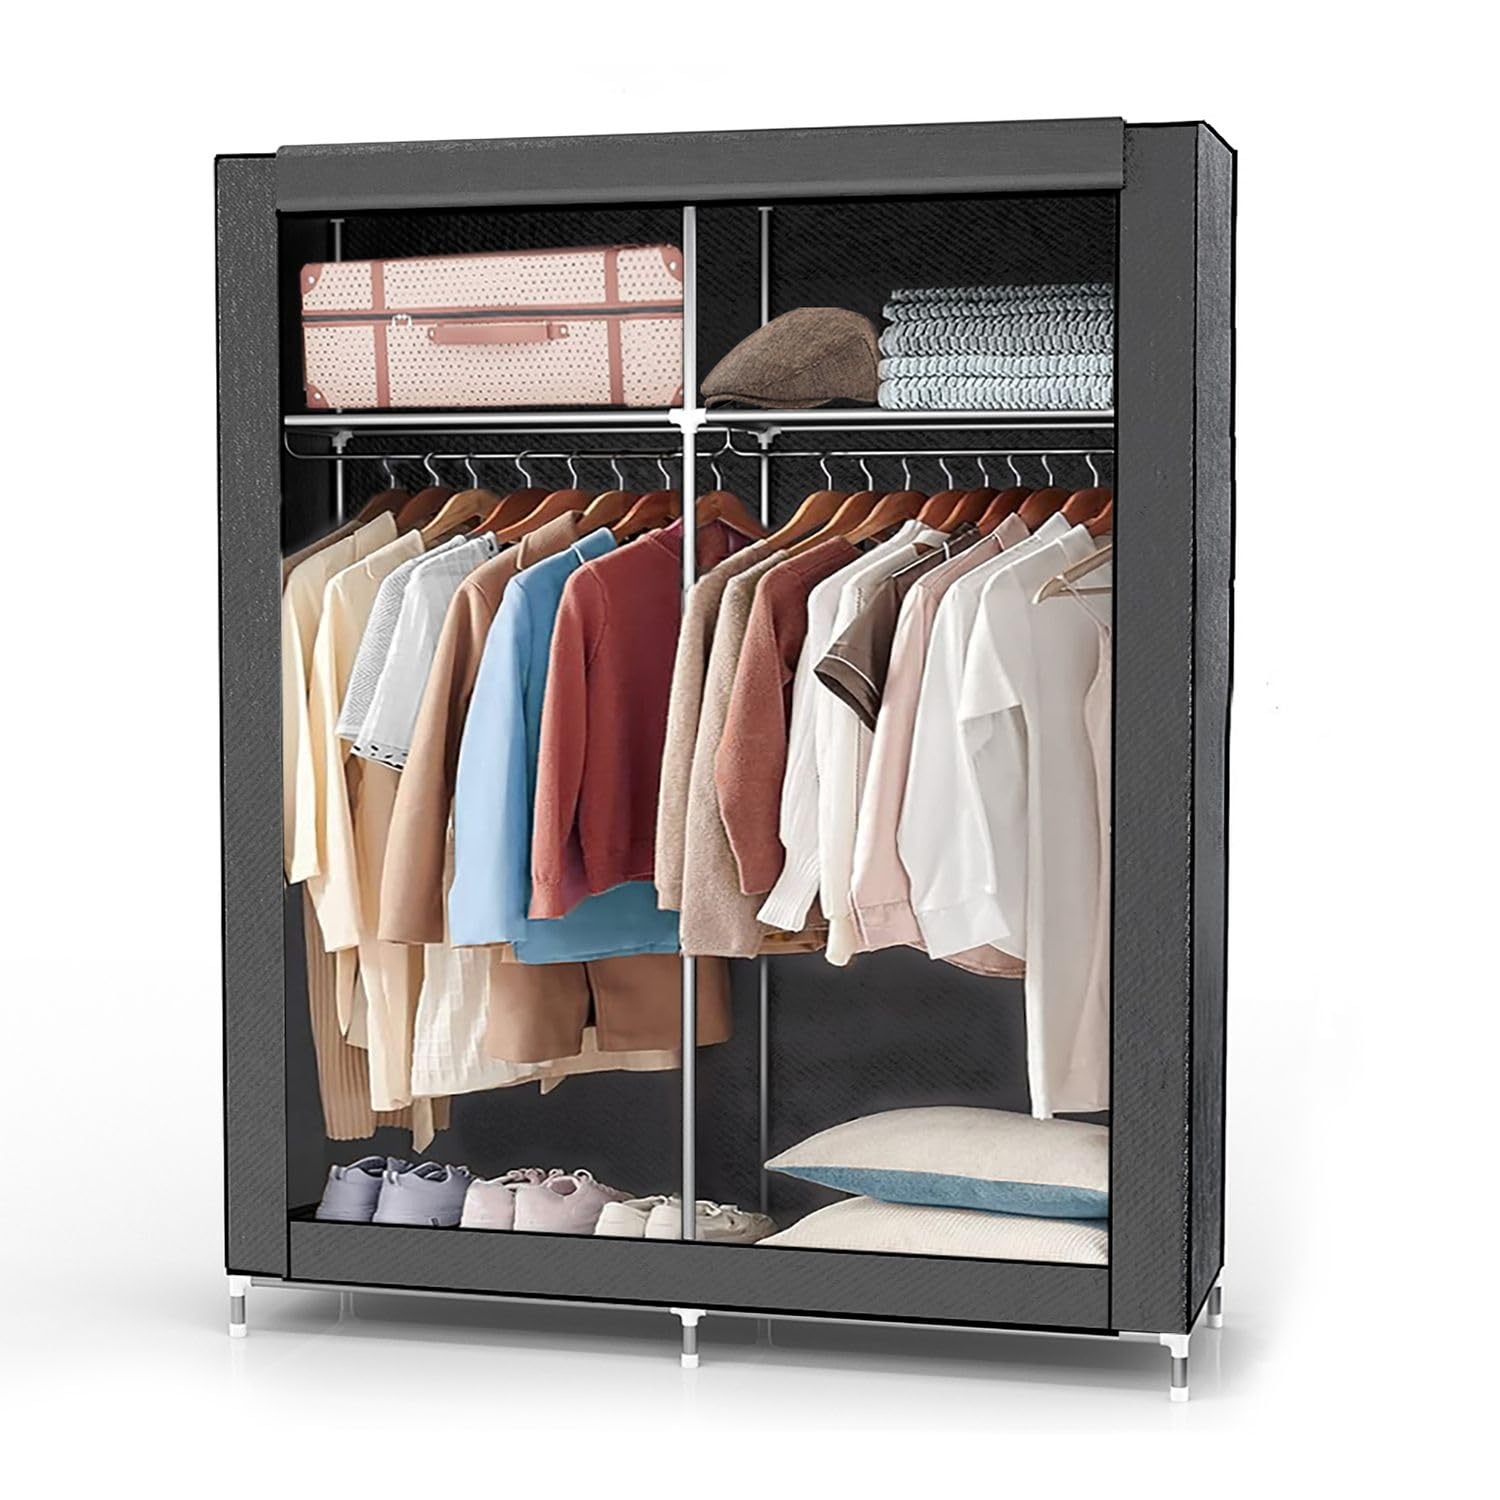
1 x RAW Customer Returns Intirilife Set of 4 Carabiners 12 kN 1200 kg Black - 8.2 x 4.6 x 1.5 cm - D-shaped screw carabiner, twist lock, hook for hammocks, camping, hiking, dog leash - RRP €186.01
Download Manifest: HERE Title Qty Unit Price Total Price ASIN EAN Intirilife Set of 4 Carabiners 12 kN 1200 kg Black - 8.2 x 4.6 x 1.5 cm - D-shaped screw carabiner, twist lock, hook for hammocks, camping, hiking, dog leash 1 €186.01 €186.01 B01MU2NZ0U 4251023793257
Brand: Jobalots
Category: Sporting Goods > Outdoor Recreation > Camping & Hiking > Camping Hammock Accessories